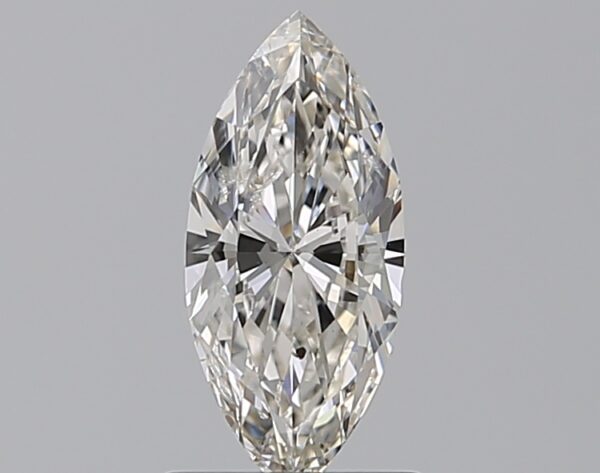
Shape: marquise
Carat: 0.7
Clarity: SI2
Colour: I
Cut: EX
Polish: EX
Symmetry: VG
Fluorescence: F
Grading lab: GIA
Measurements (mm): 10.14 x 4.54 x 2.63